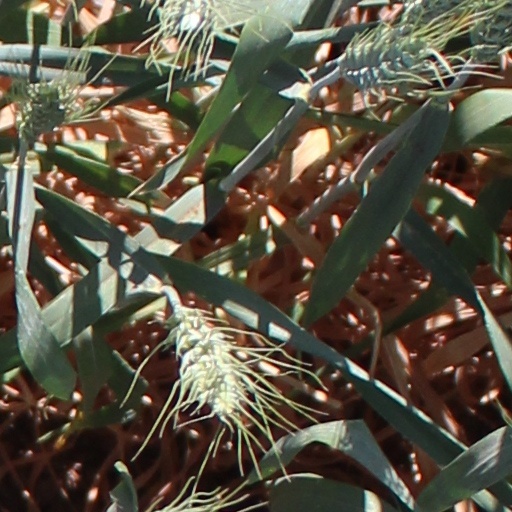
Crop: wheat